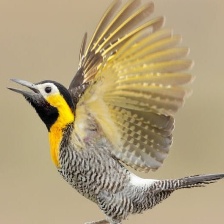
Species: CAMPO FLICKER
Scientific name: COLAPTES CAMPESTRIS